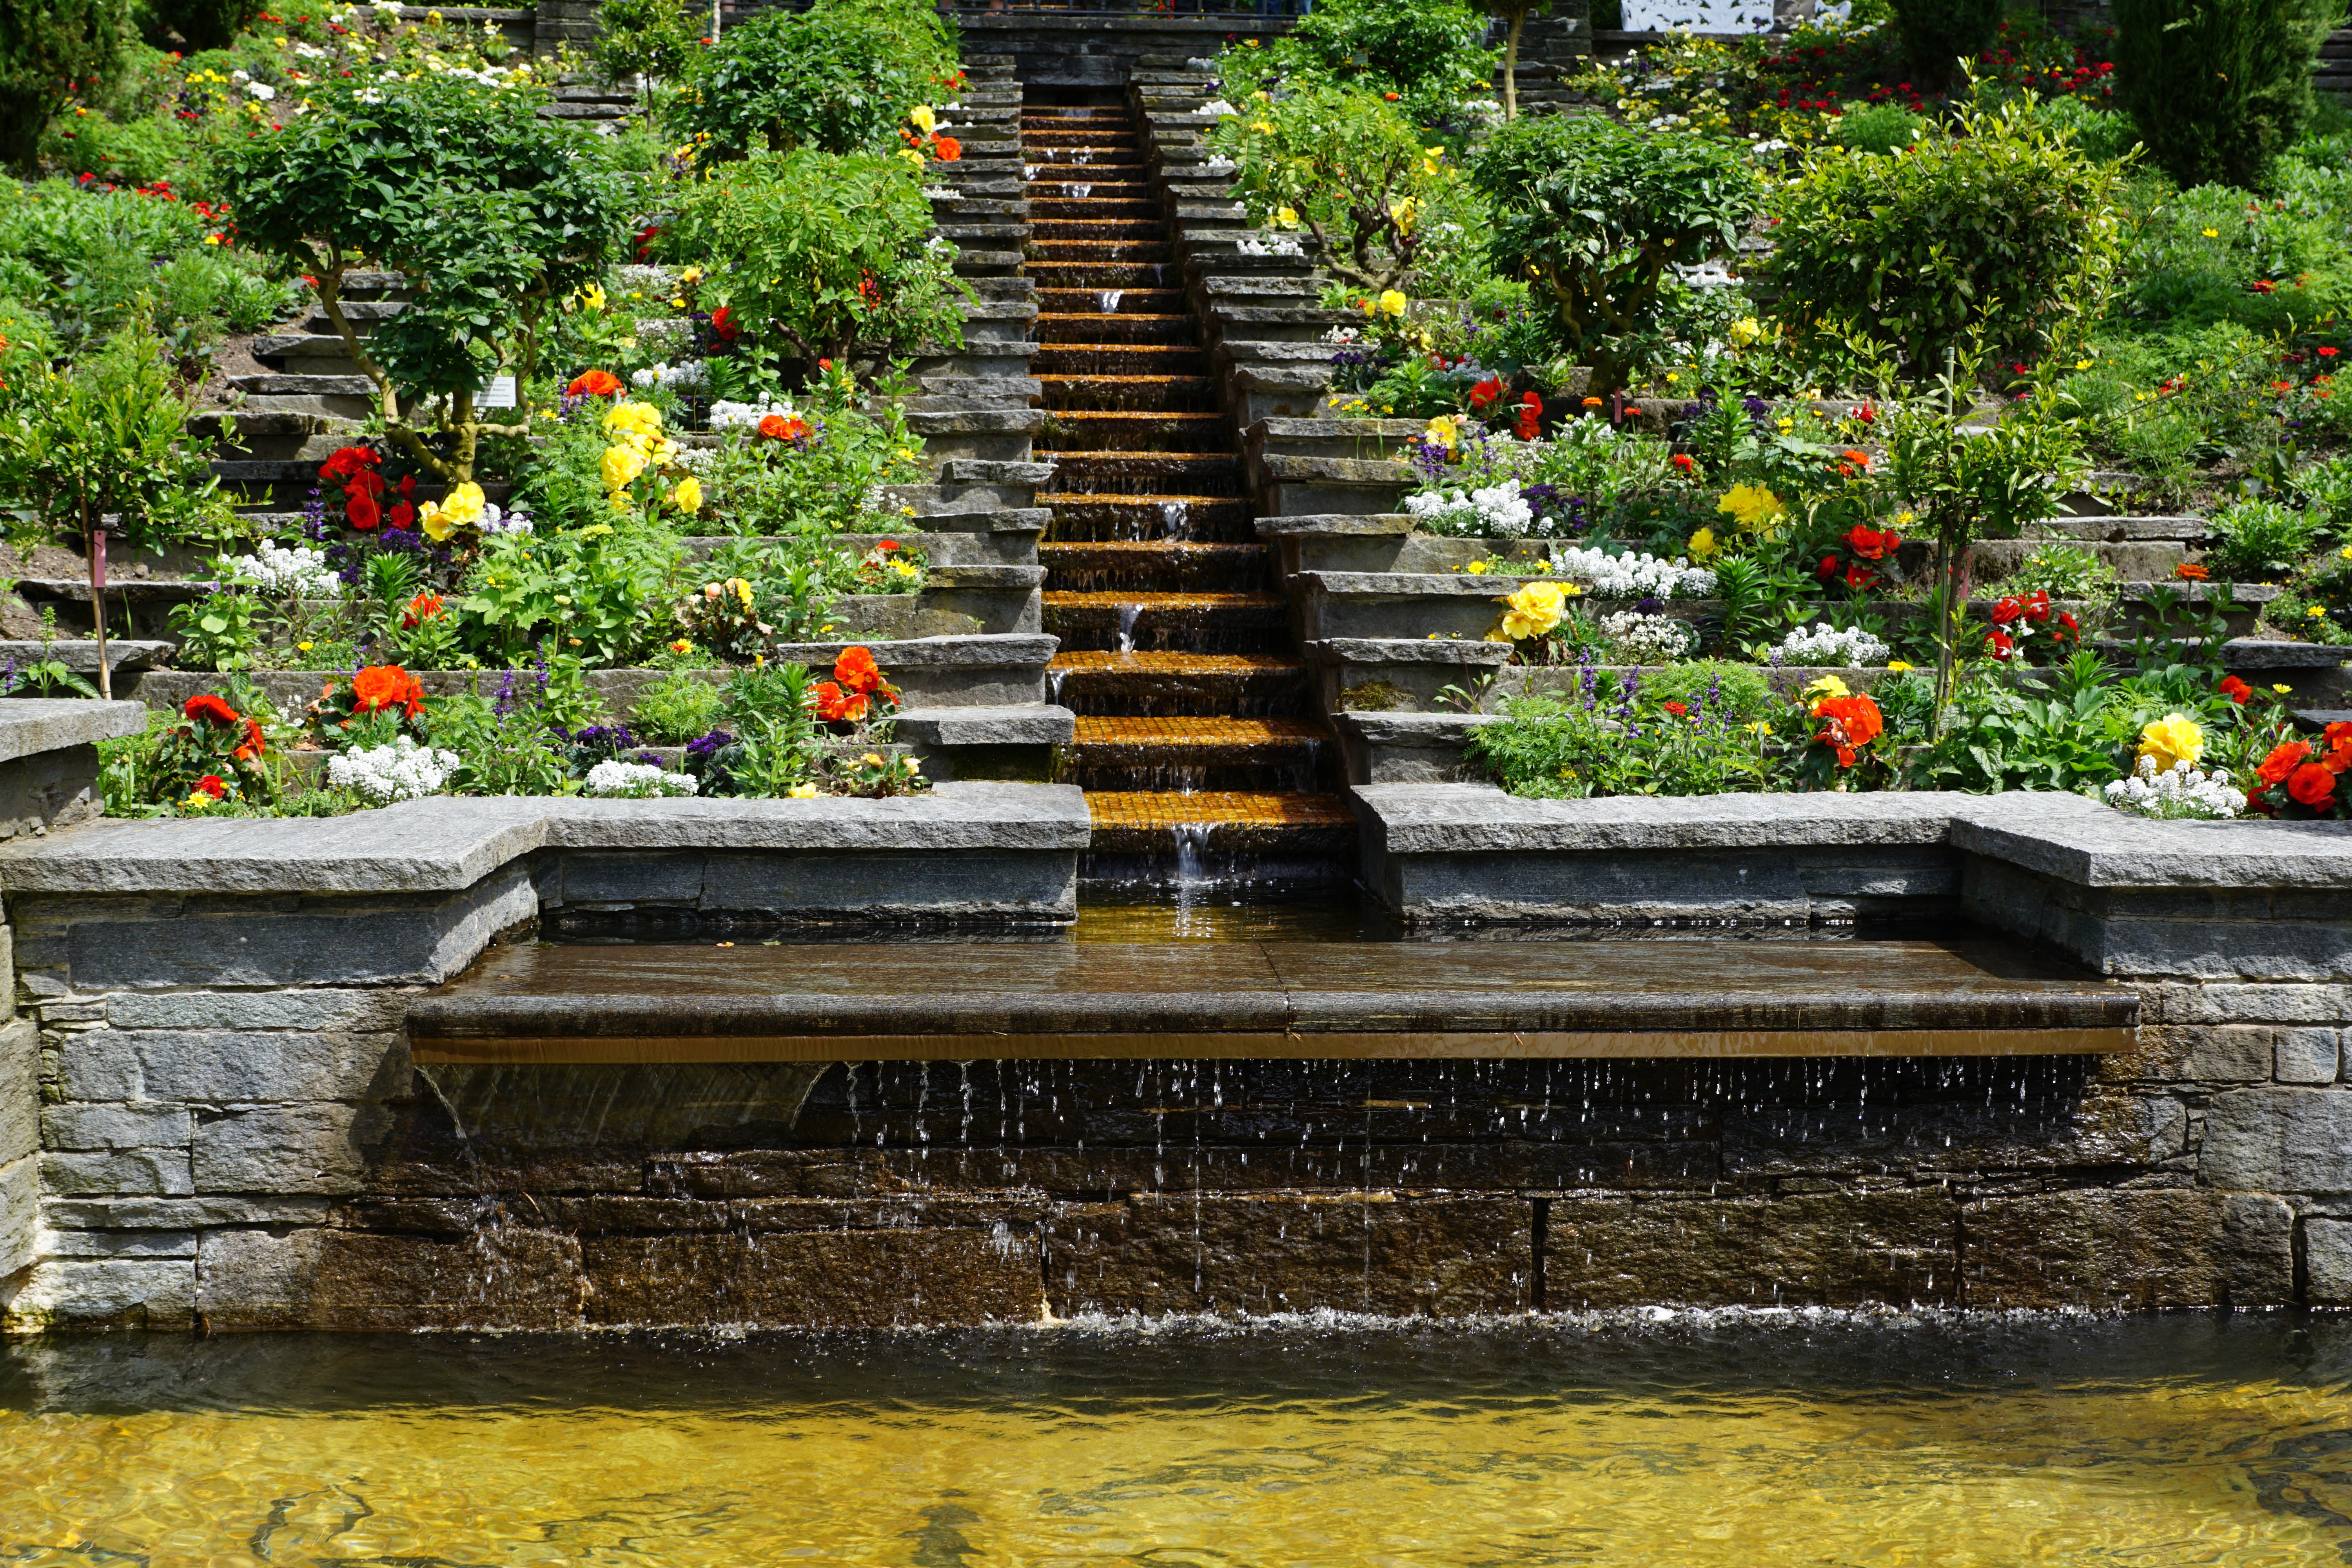
water, nature, flower, walkway, pond, autumn, backyard, botany, garden, flowers, courtyard, fountain, botanical garden, yard, water feature